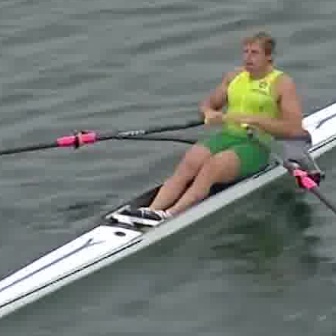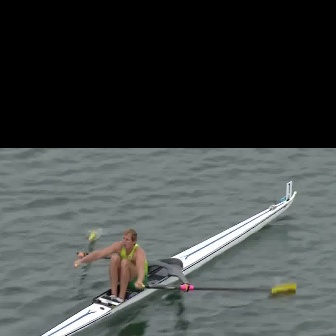
  Please identify the target specified by the bounding box [110,32,303,225] in the first image and locate it in the second image. Return the coordinates in [x_min,y_min,x_max,y_max] format.
Answer: [72,228,147,304]